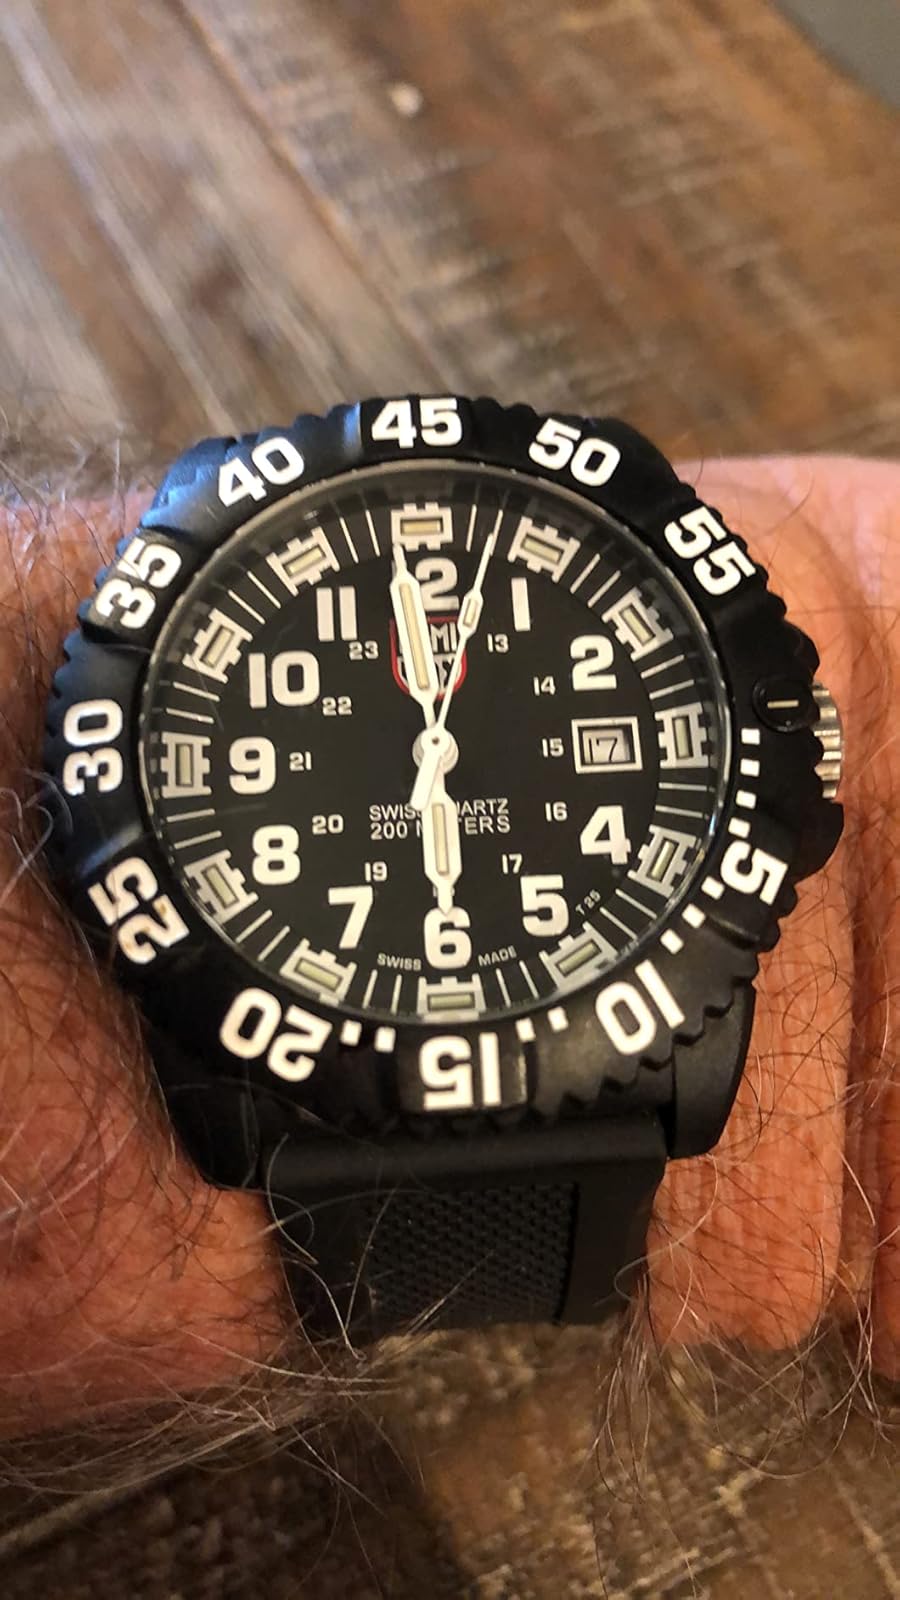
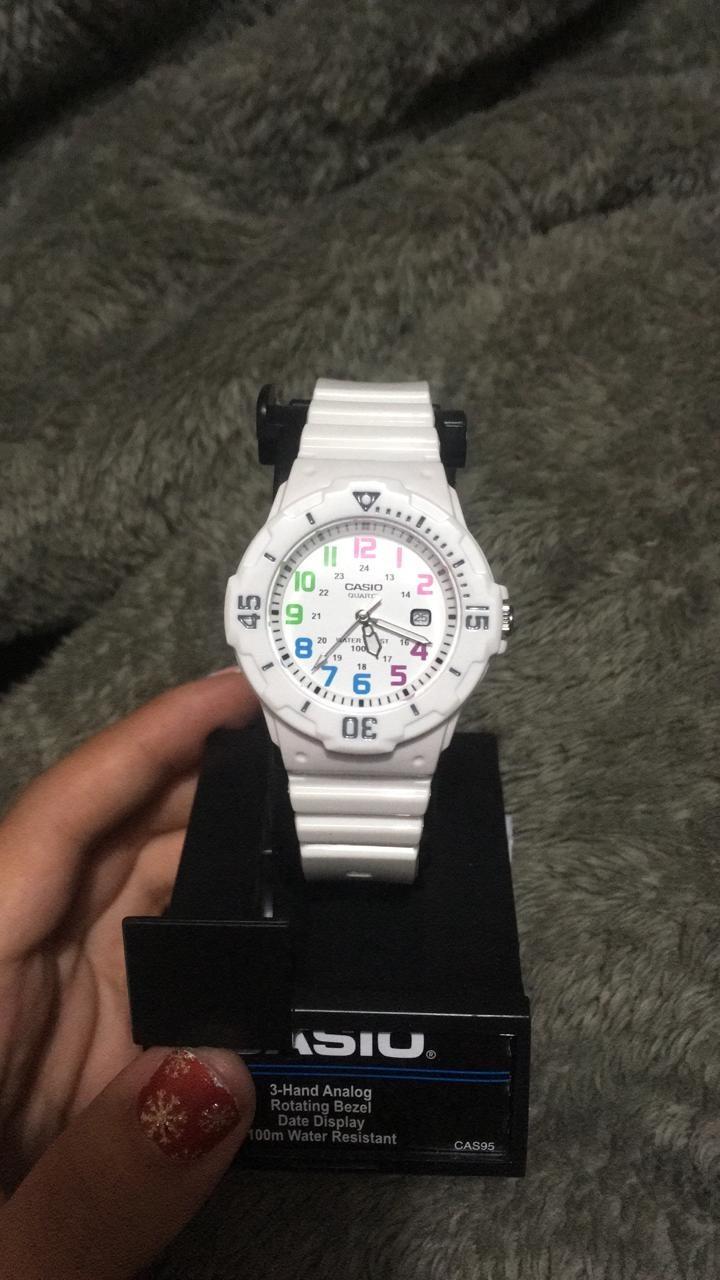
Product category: accessories_watch
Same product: no